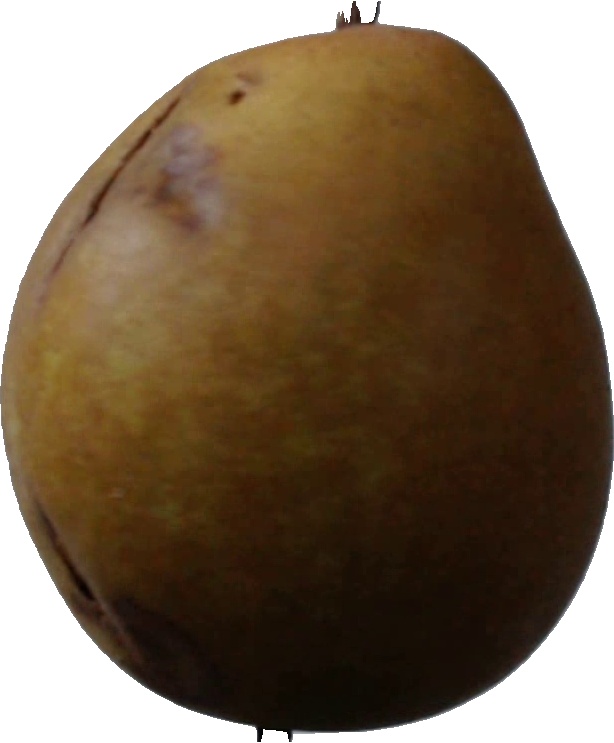
Label: pear_3